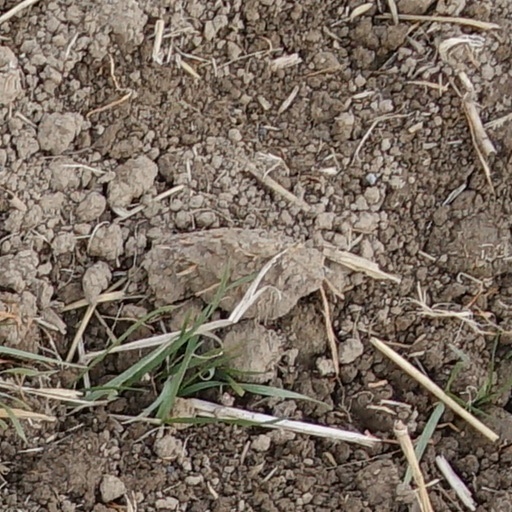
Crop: wheat